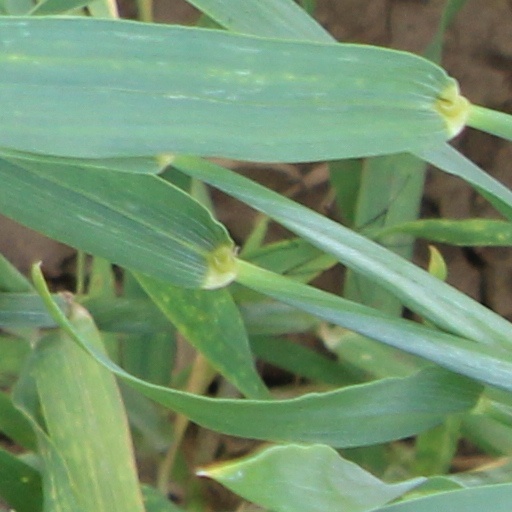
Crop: wheat